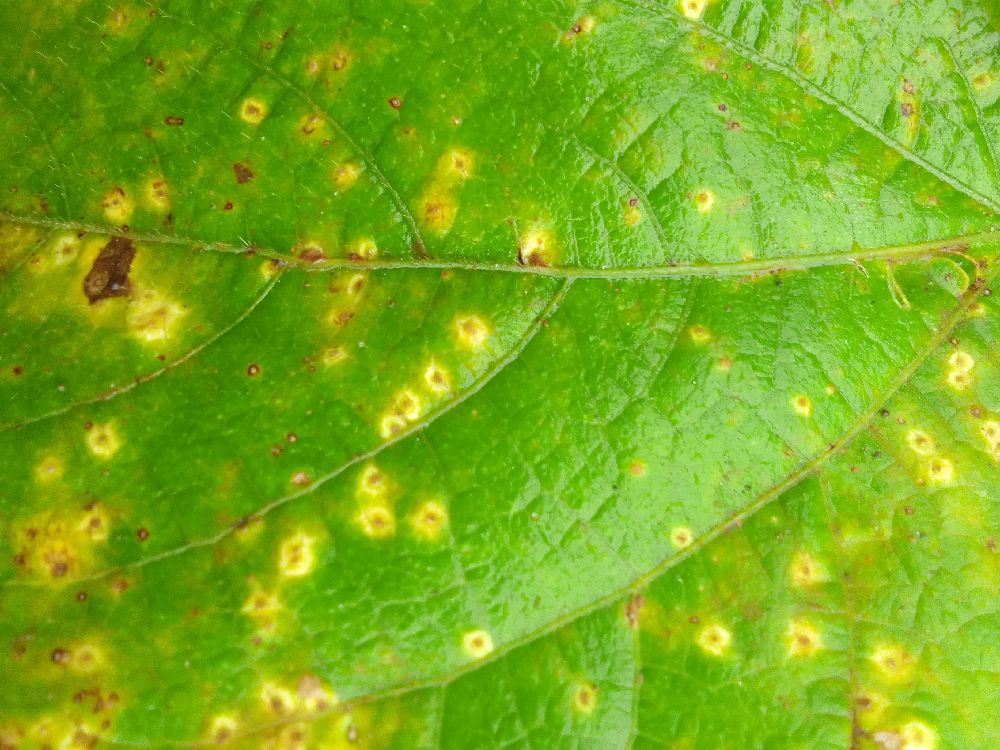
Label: rust